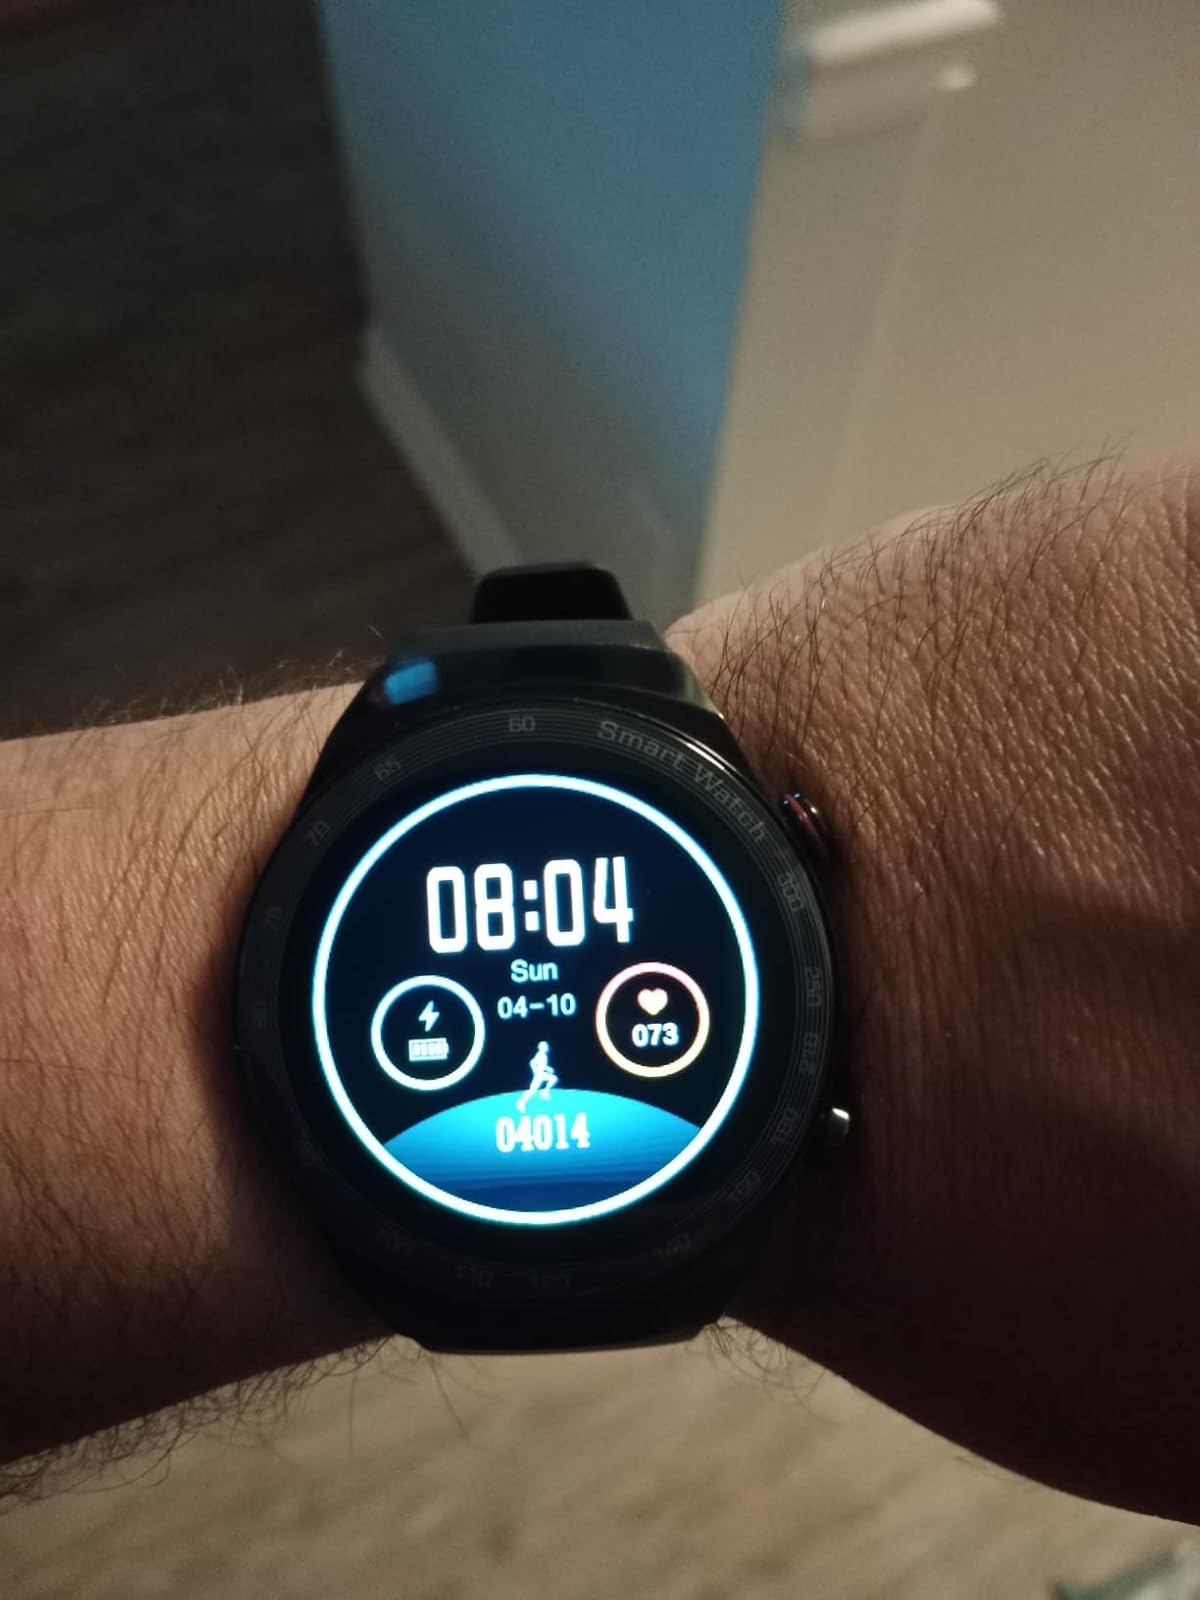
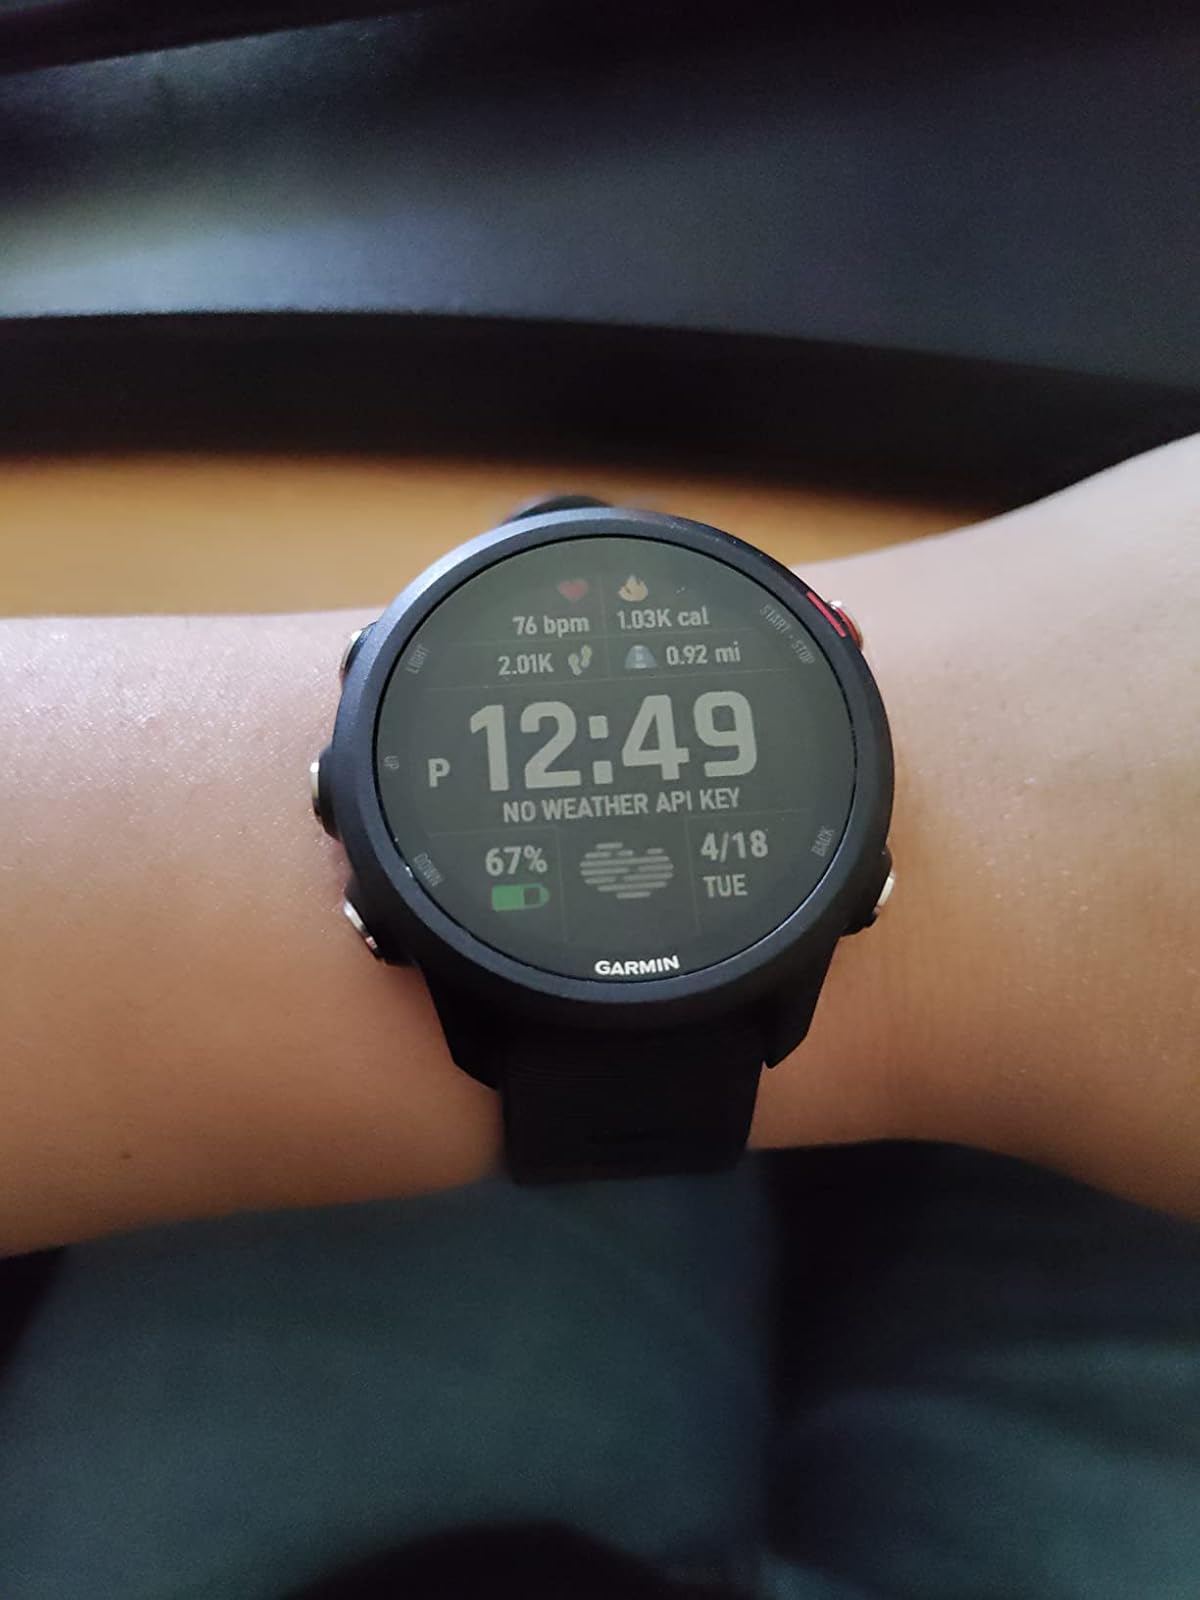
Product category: smartwatch
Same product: no